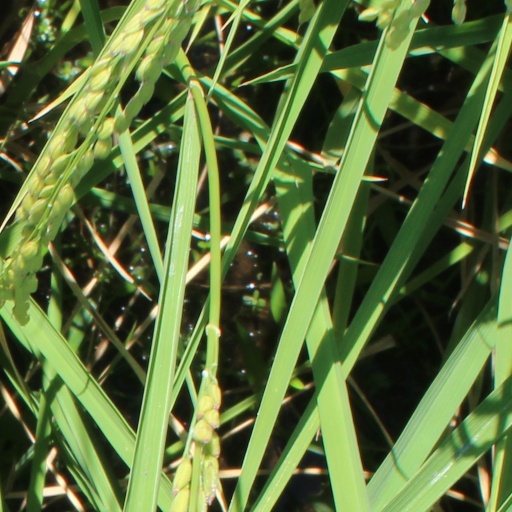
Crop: rice